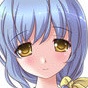
Portrait style: Anime Portrait